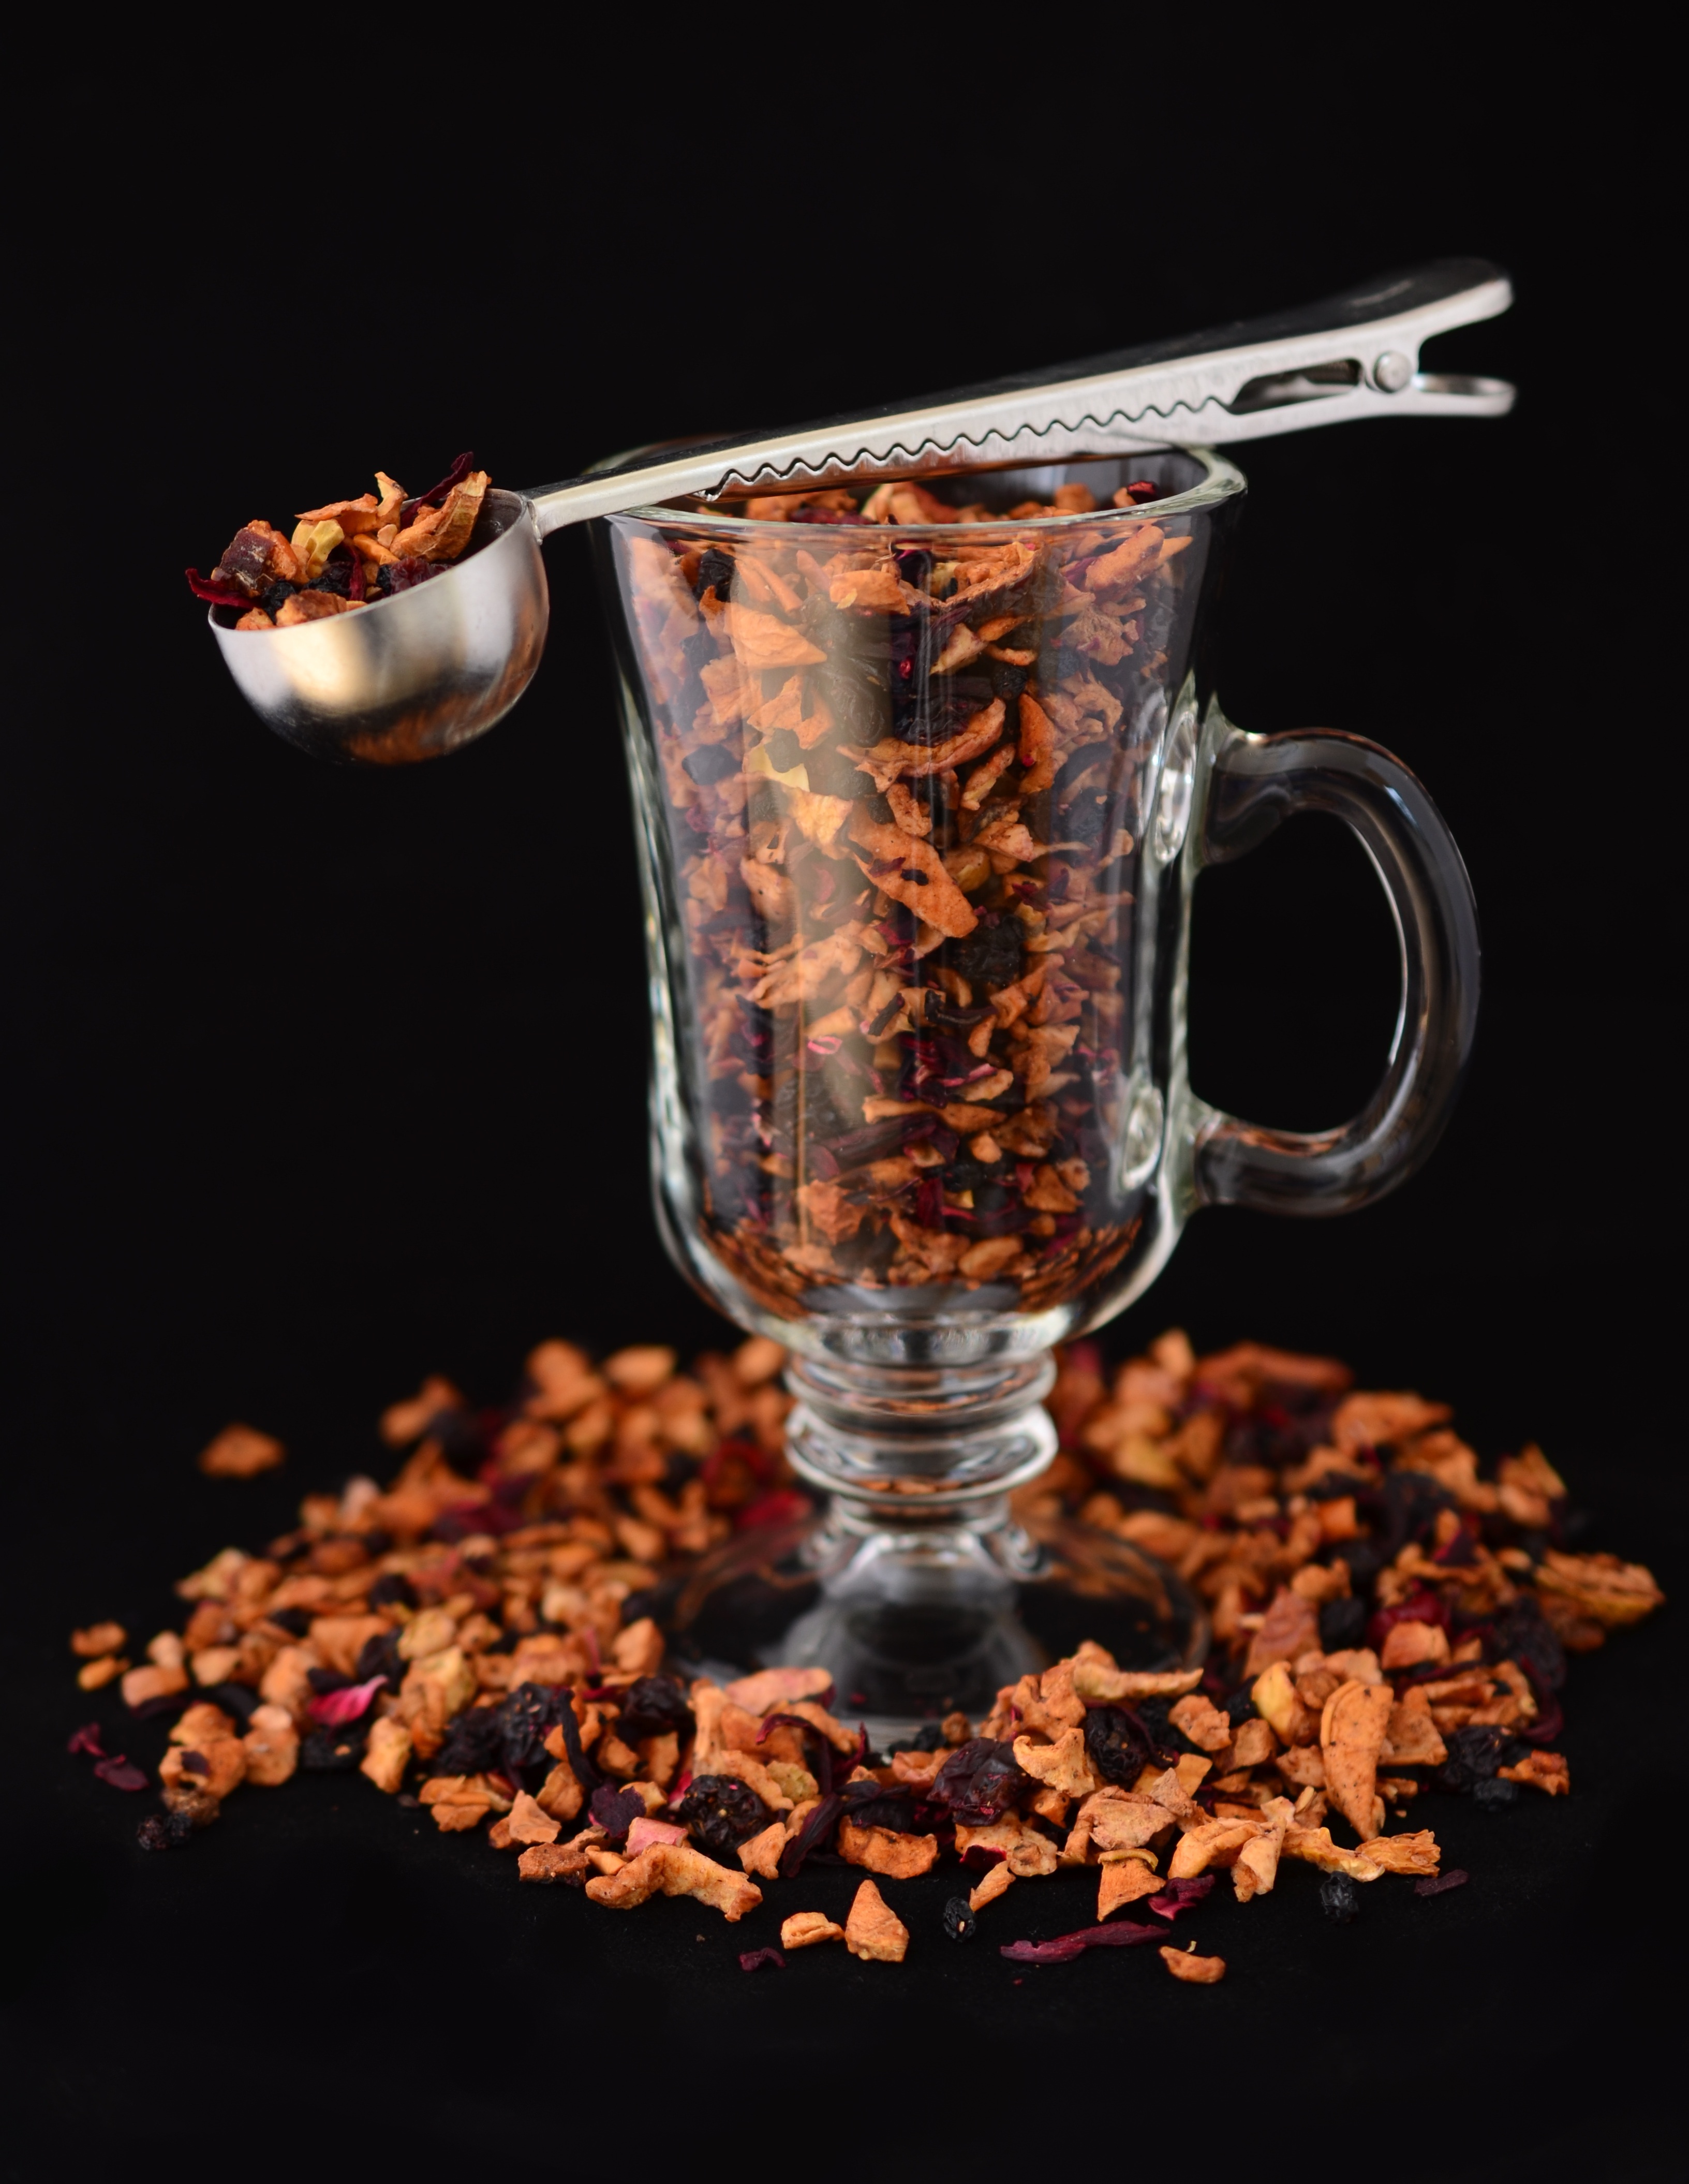
coffee, glass, cup, drink, espresso, coffee cup, spoon, caffeine, tee, aromatic, dried fruit, still life photography, fruit tea, distilled beverage